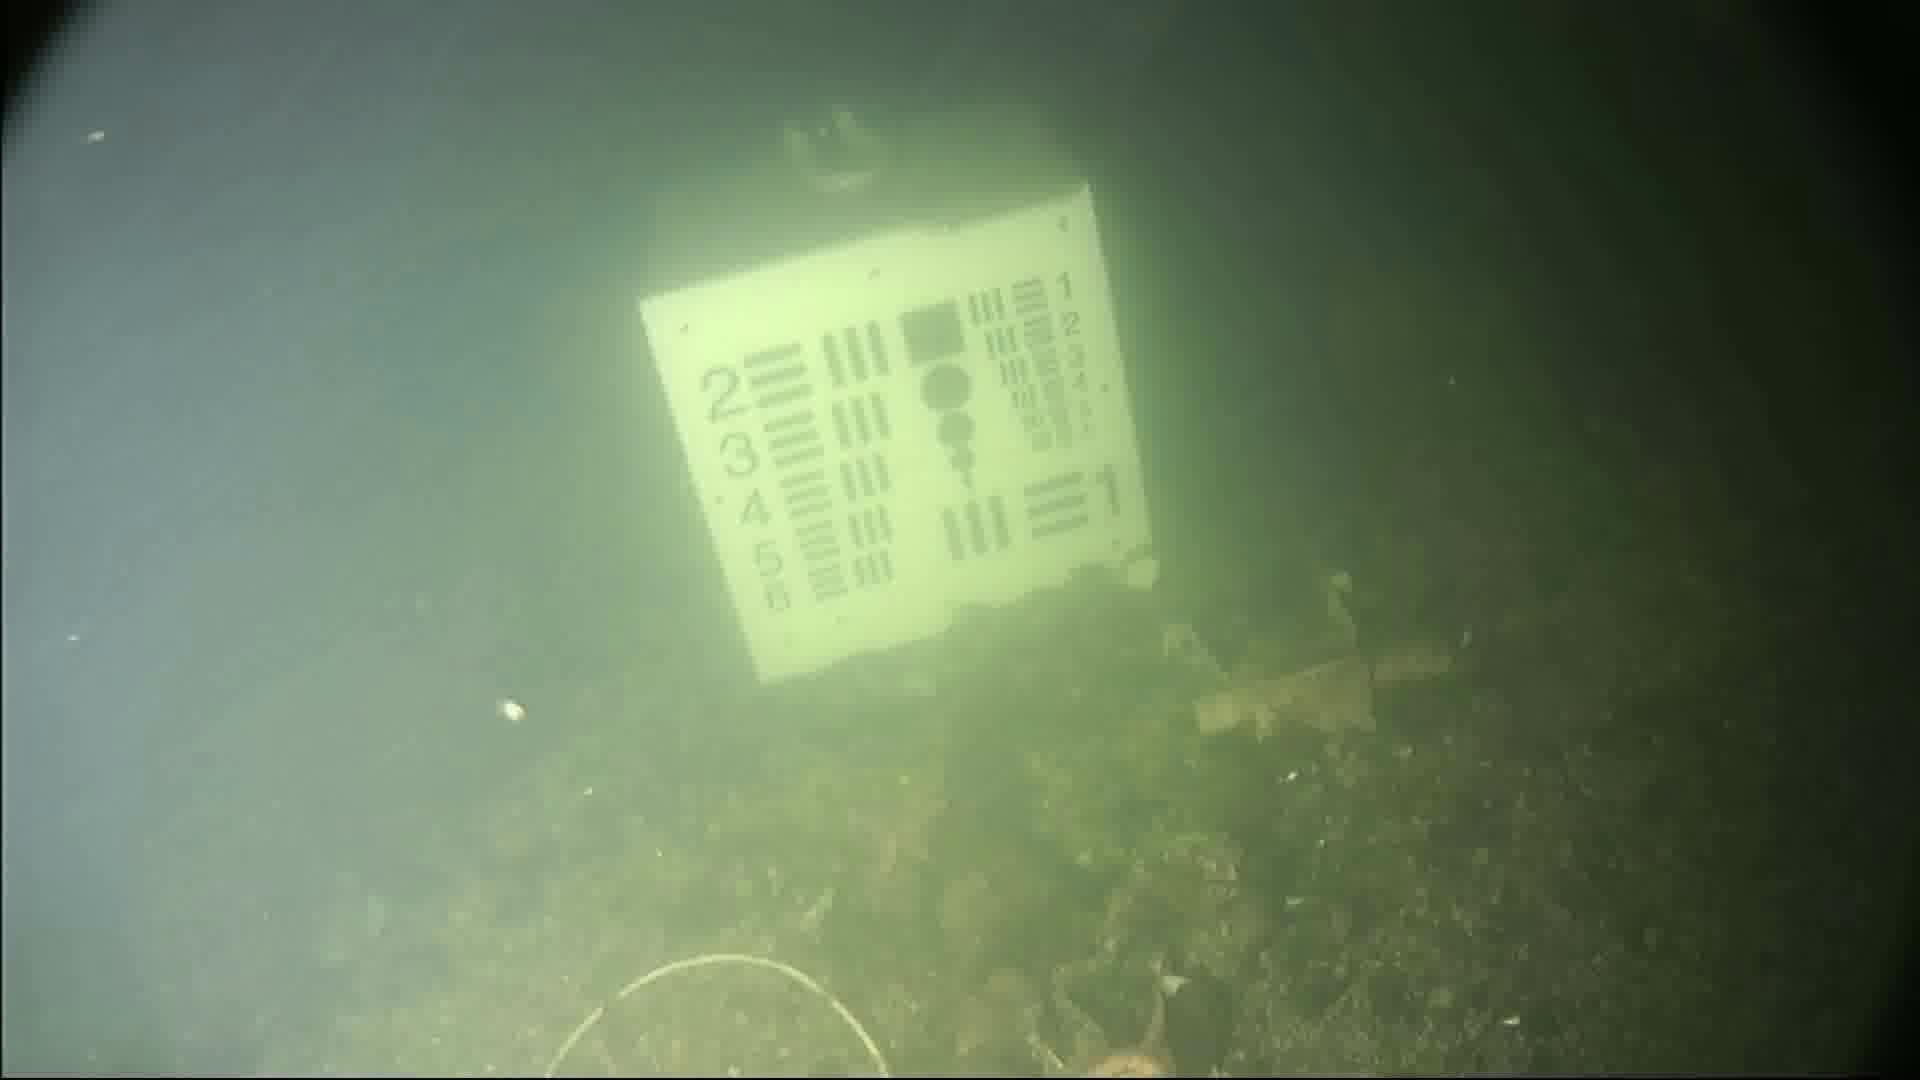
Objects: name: starfish